Campana reliefs

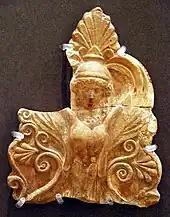
Antefix in the Museum August Kestner in Hannover: Front view of a Siren with outstretched wings

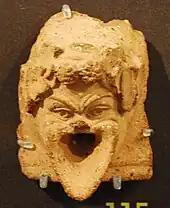
Remains of a waterspout of a Sima in the Museum August Kestner in Hannover: mask with light damage

Campana reliefs can be arranged on five bases: chronology, geography, iconography, shape and use. The most productive system is classification based on the shape of the tile. The categories used are cladding tiles, ridge tiles, sima tiles, crowning tiles and antefixes.